COVID-19 pandemic in Ontario

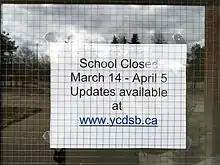
Notice of school closure at a YCDSB high school in Markham, shortly after the pandemic began in 2020. Note the stated reopening date in what was initially expected to be a brief lockdown.

On March 12, 2020, the provincial government announced that publicly funded schools would be closed for an additional two weeks after March Break until April 5. On March 24, Premier Ford announced that the reopening of schools would be delayed indefinitely past the original April 6 target.